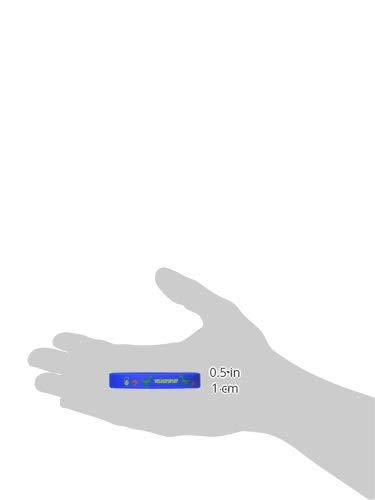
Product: Prehistoric Party Rubber Bracelet, Party Favor
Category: Toys & Games | Dress Up & Pretend Play | Beauty & Fashion | Bracelets
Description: Yellow, blue, green, and orange rubber bracelets with dinosaur species name and images.
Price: $6.12
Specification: ProductDimensions:7x4.7x0.5inches|ItemWeight:0.32ounces|ShippingWeight:0.32ounces(Viewshippingratesandpolicies)|DomesticShipping:ItemcanbeshippedwithinU.S.|InternationalShipping:ThisitemcanbeshippedtoselectcountriesoutsideoftheU.S.LearnMore|ASIN:B00AWQKX5E|Itemmodelnumber:399079|Manufacturerrecommendedage:4-12years